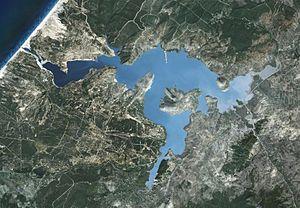
Image satellite du barrage Sidi El Barraq, près de Nefza, Tunisie